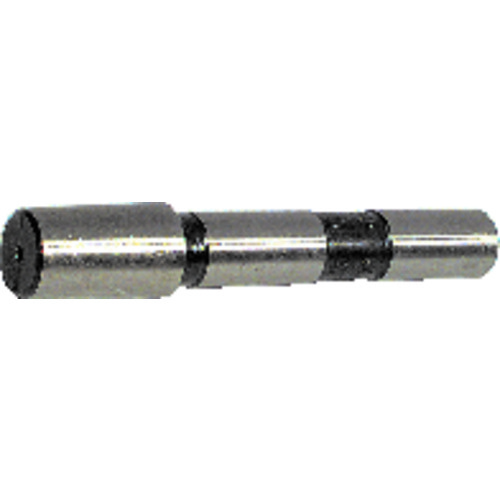
1″ to JT4 Straight Shank Drill Chuck Arbor
Item #: HL3175060 Brand: Rapidhold Model #: HL3175060 Product Specifications Shank Size (SS) 1″ Mounting Style 4JT Connection Size Work Piece Side (DCONWS) 4JT Tool Type Drill Chuck Arbor
Brand: ET02 New 2021
Category: Hardware > Tool Accessories > Drill & Screwdriver Accessories > Drill Chucks > Keyless Chucks